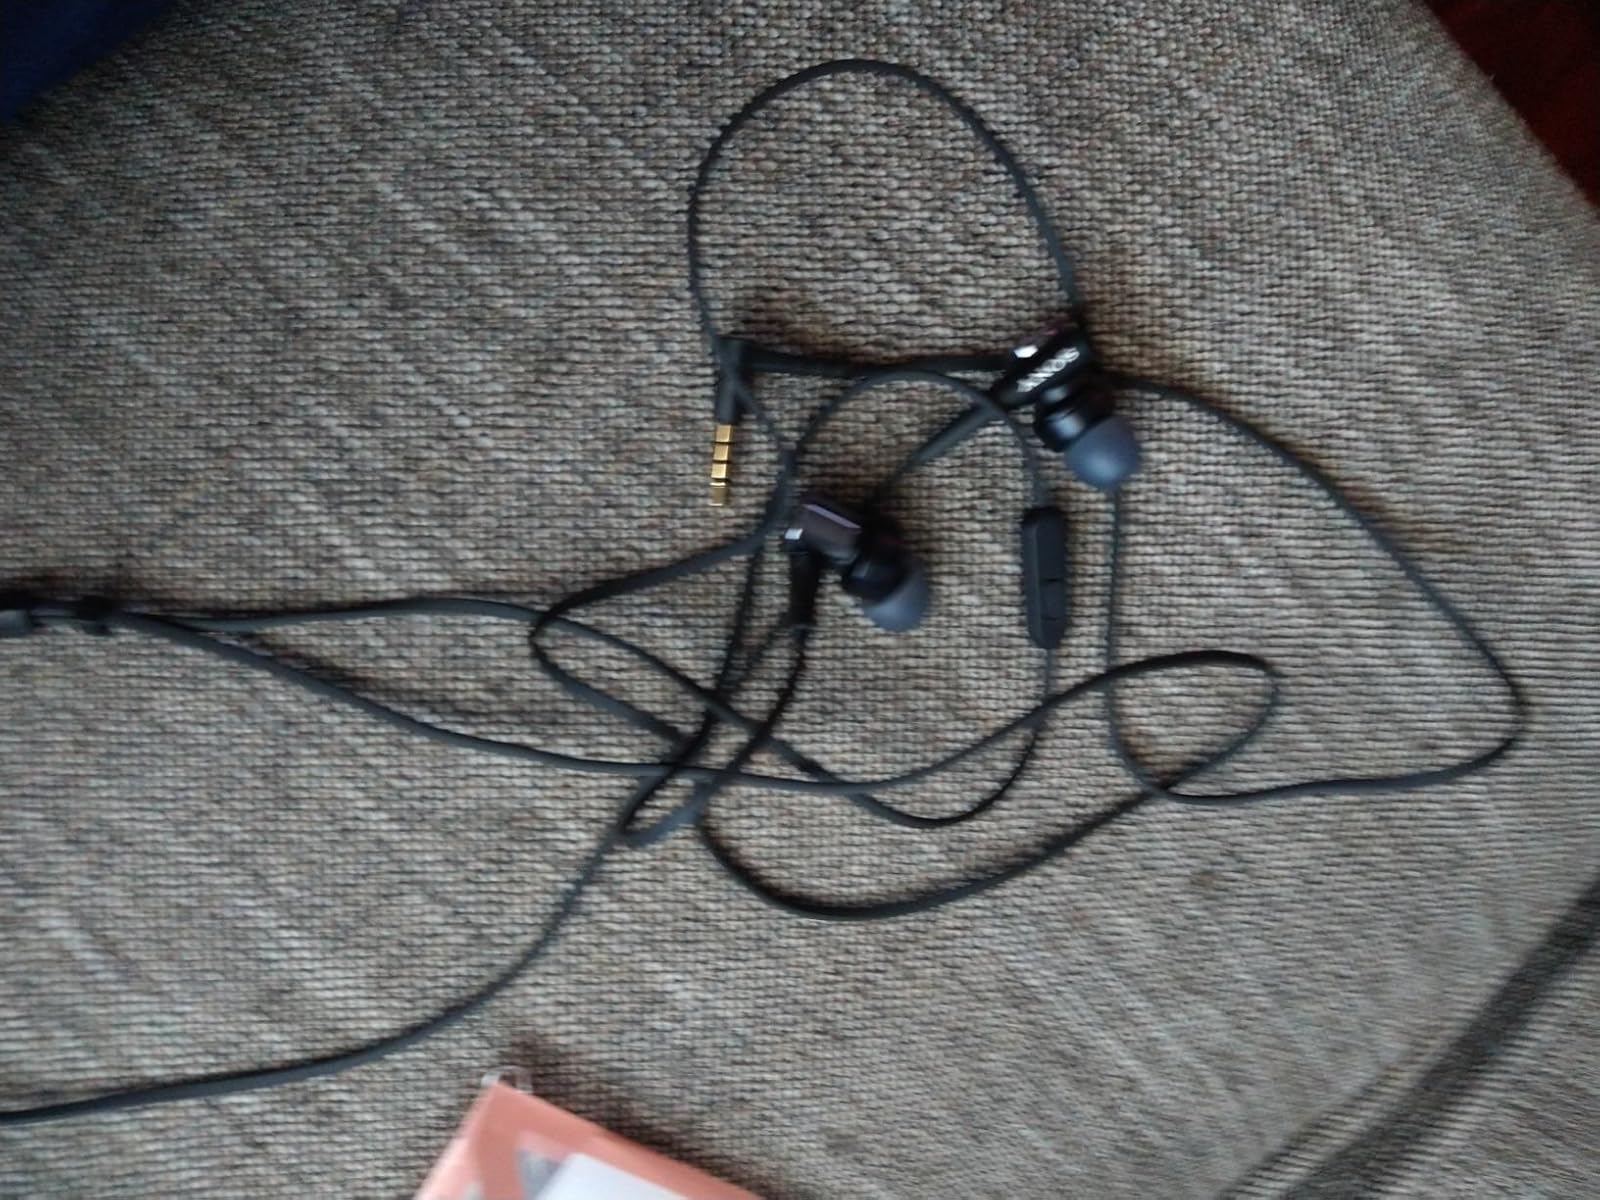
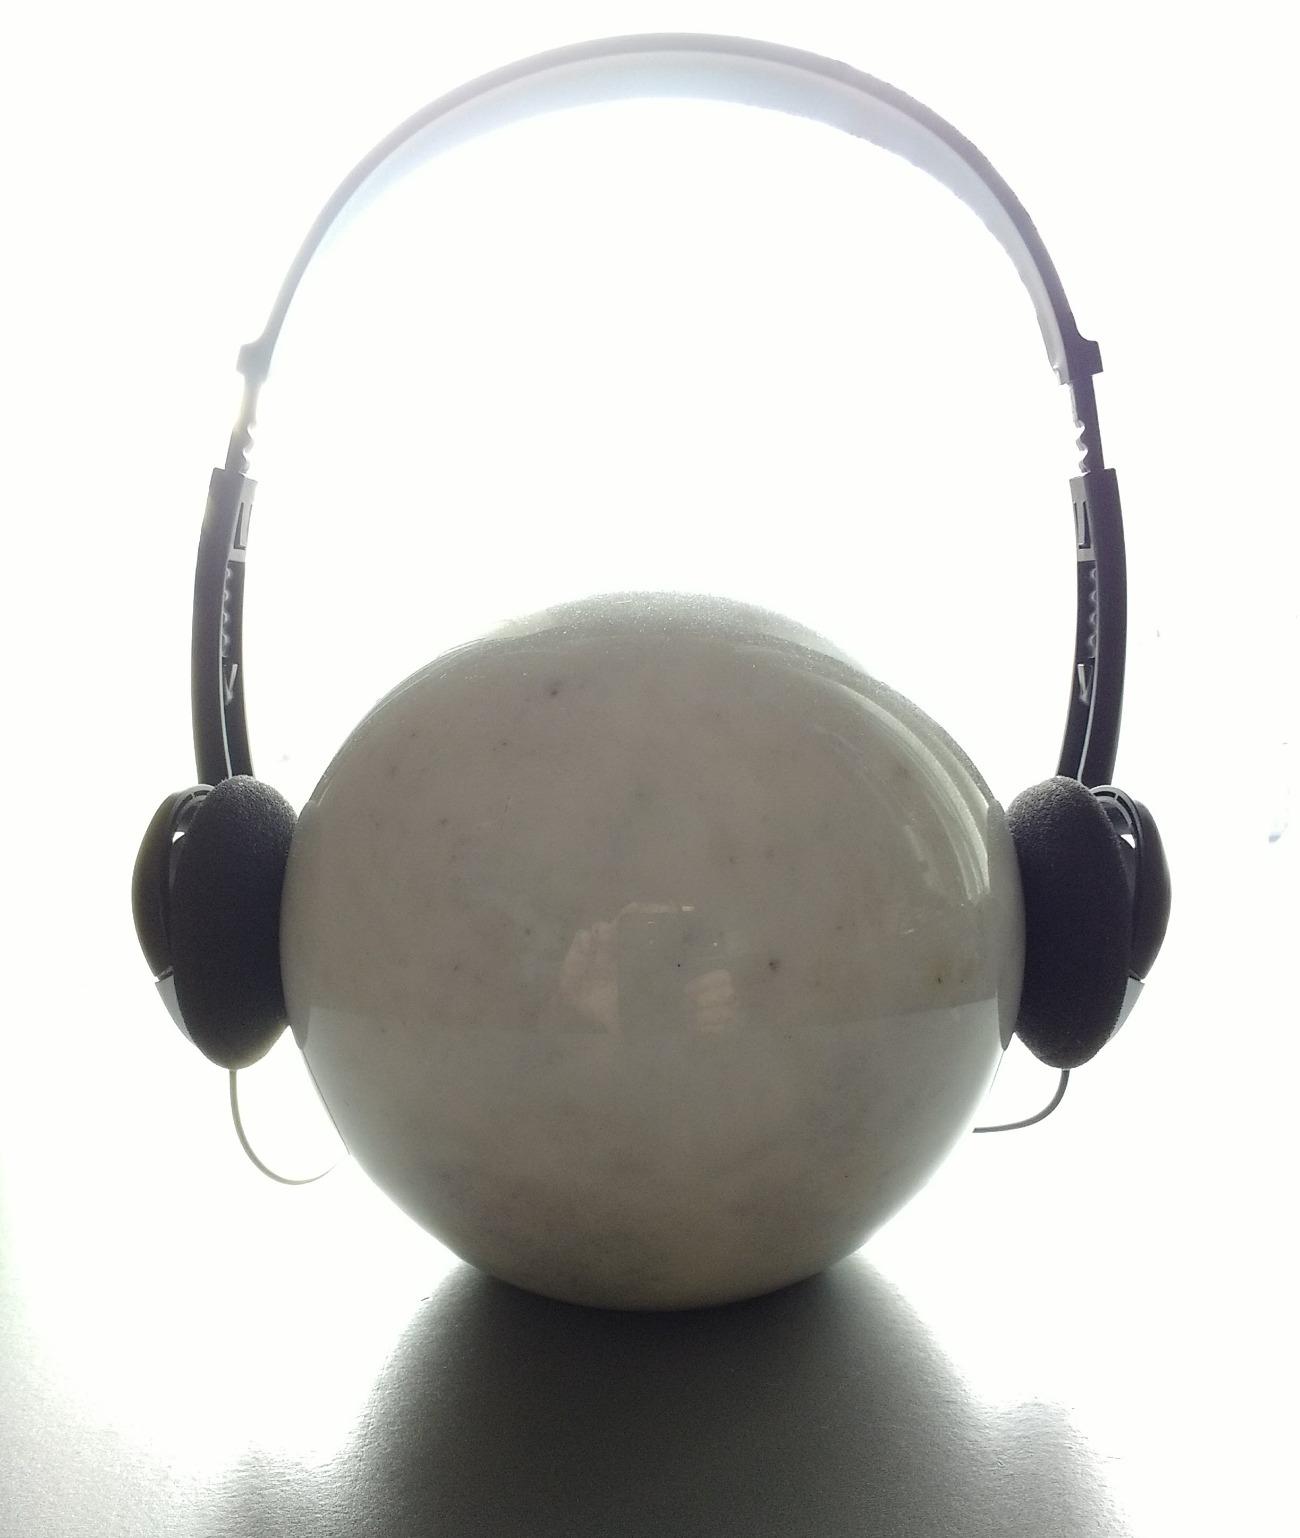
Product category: headphones
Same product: no